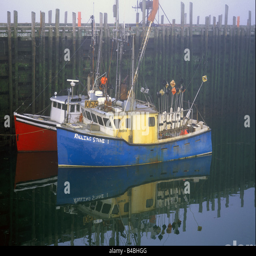
fishing boats tied to a dock on the island at low tide